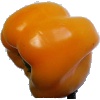
Label: yellow_pepper